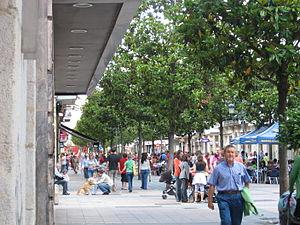
Zabalgunea en basque ou Ensanche en espagnol est un des quartiers qui composent la ville de Vitoria-Gasteiz en Pays basque dans la province d'Alava. Zabalgunea signifie « Extension ».